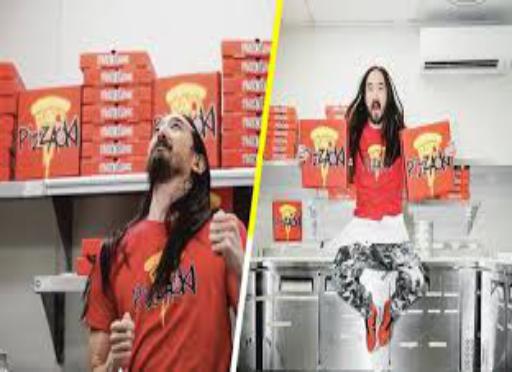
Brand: Aoki's Pizza
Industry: Food